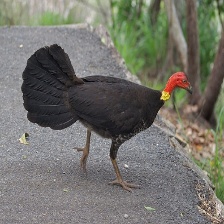
Species: BUSH TURKEY
Scientific name: ALECTURA LATHAMI